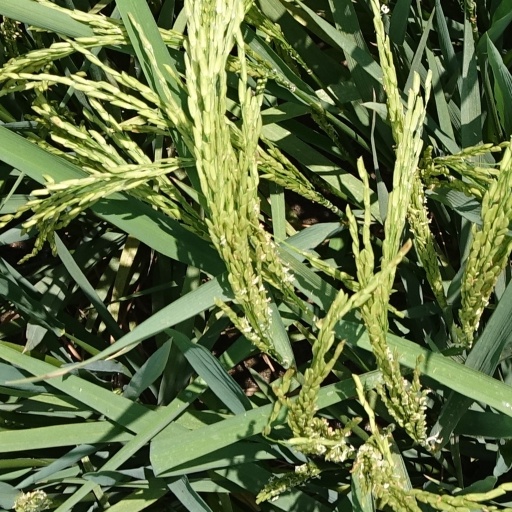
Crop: rice